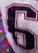
Number: 6